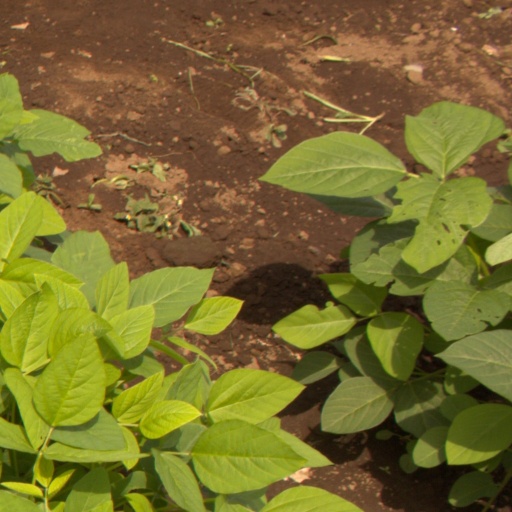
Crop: soybean